Rafael Câmara

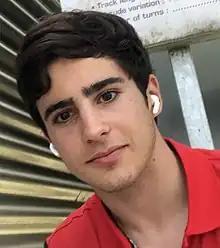
Câmara in 2022

Rafael Chaves "Rafa" Câmara (born 5 May 2005) is a Brazilian racing driver who competes in the FIA Formula 3 Championship for Trident as part of the Ferrari Driver Academy.